Cranmer Centre

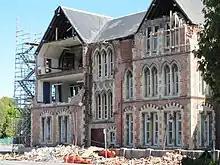
The east façade with significant damage from the February 2011 Christchurch earthquake

The centre was located on the south-west corner of Armagh and Montreal Streets by Cranmer Square. On the opposite side was the Christchurch Normal School, later renamed Cranmer Court. The Christchurch heritage tram passed the building on its central city circuit along Armagh Street.